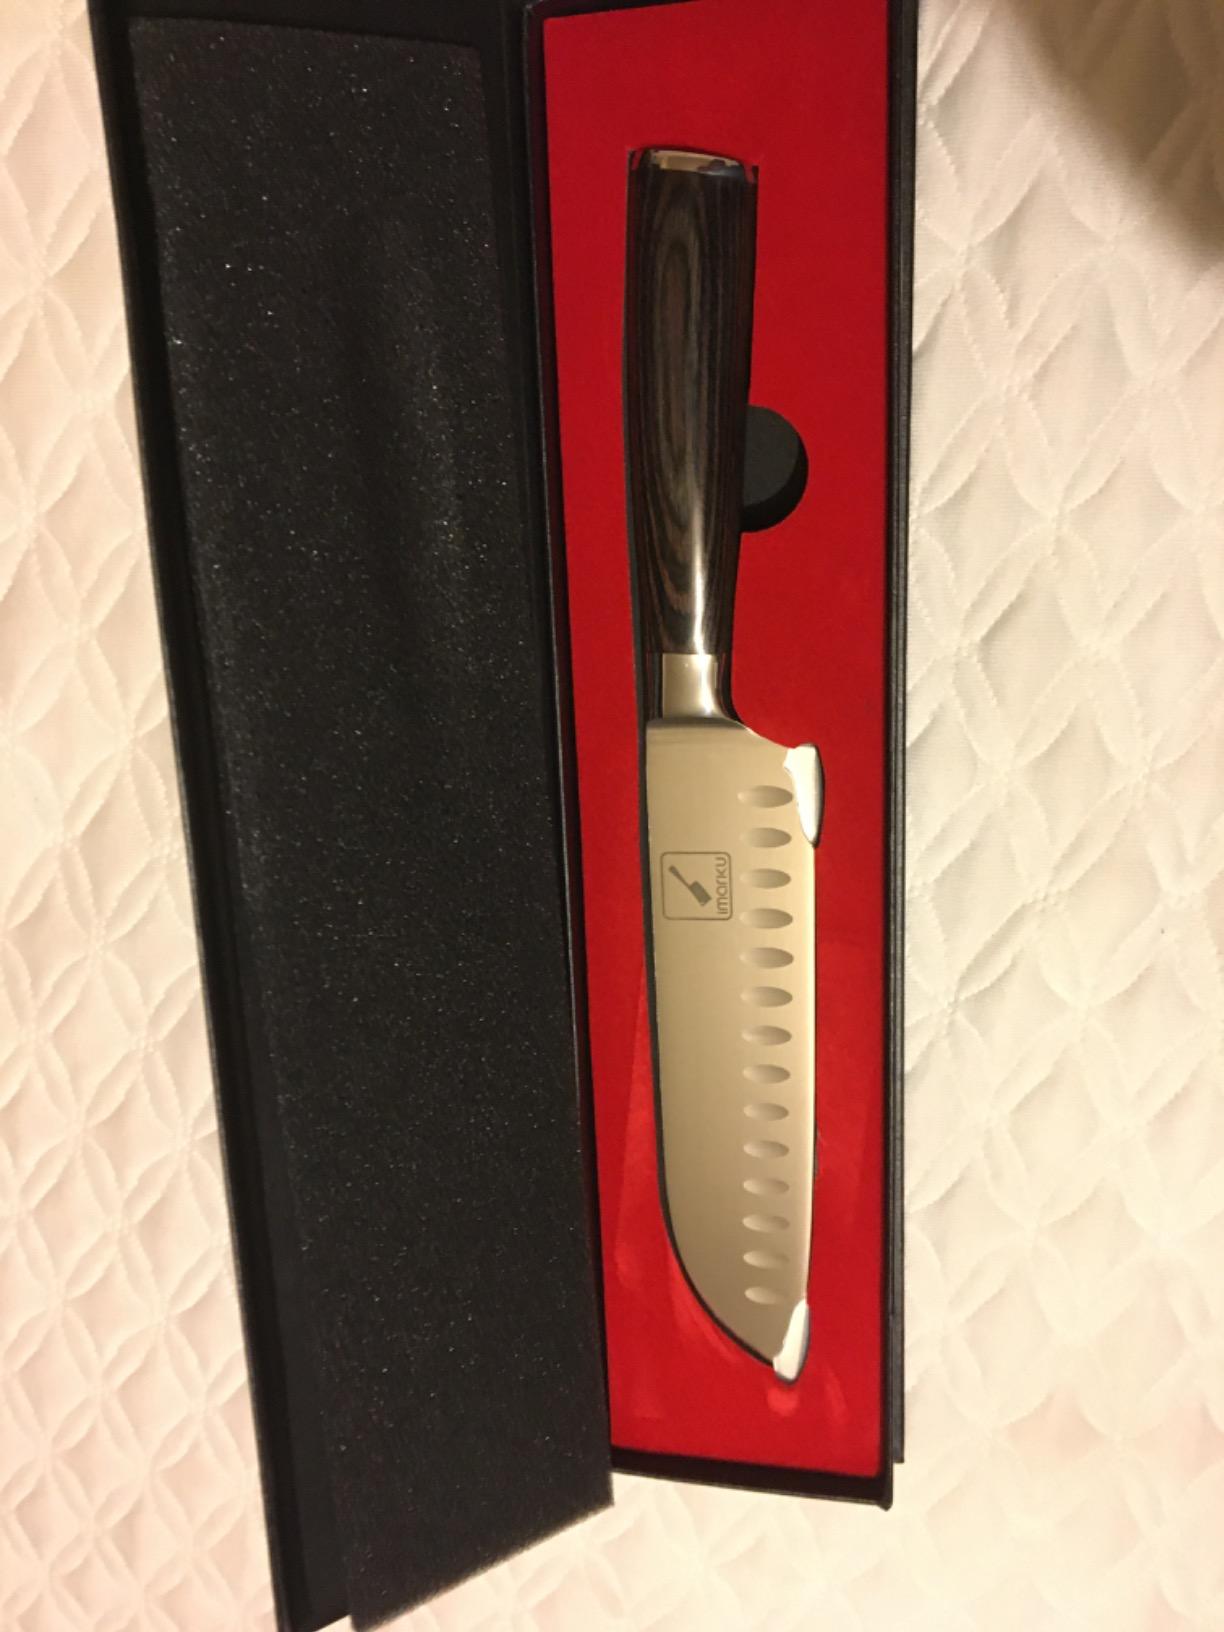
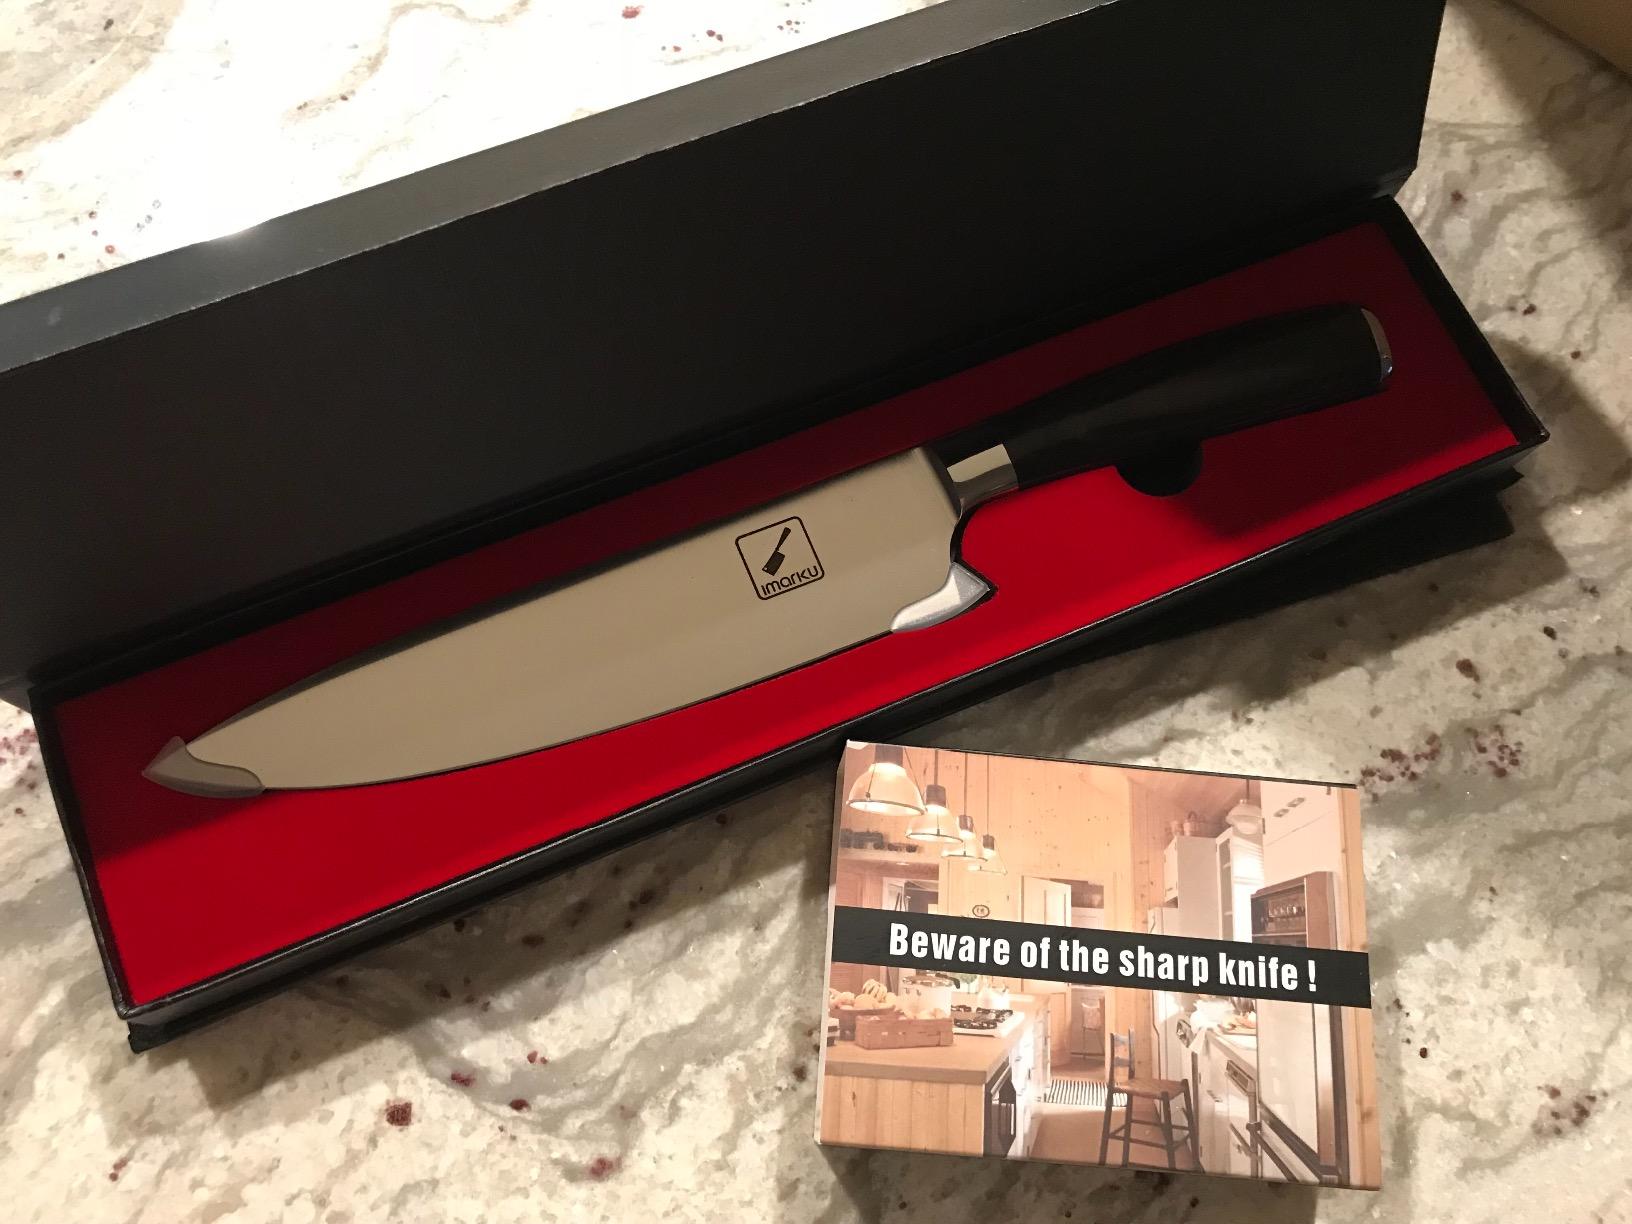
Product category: items_knife
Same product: no